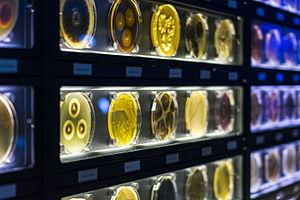
Micropia est un zoo d'Amsterdam spécialisé dans les microbes. Il se dit le premier au monde dans cette catégorie.